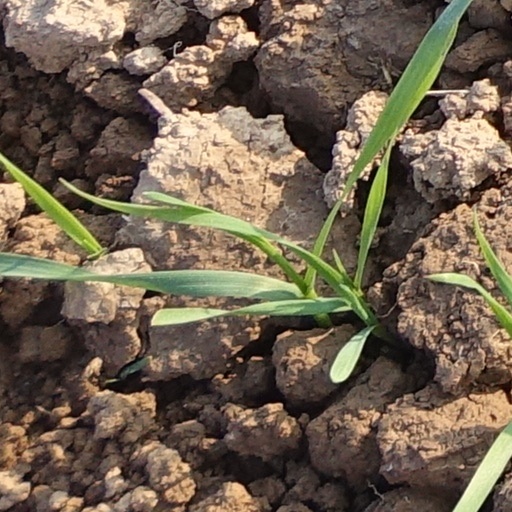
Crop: wheat